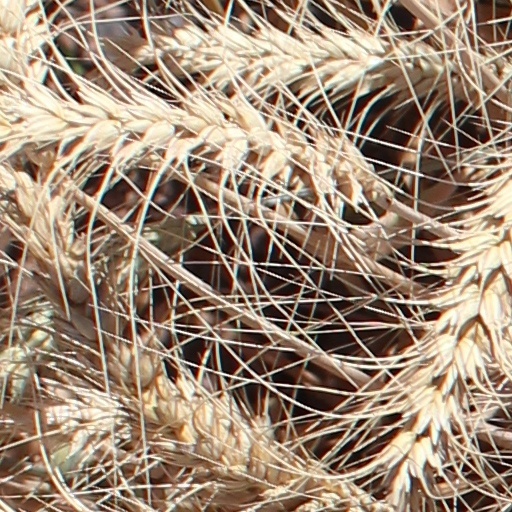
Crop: wheat